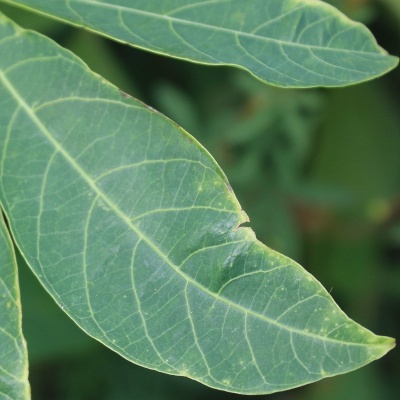
Crop: Cassava
Condition: green mite